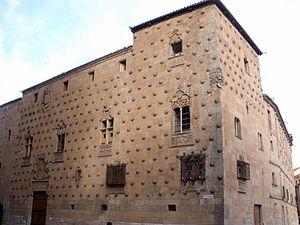
On appelle patrimoine culturel ou historique l'ensemble des biens, matériels ou immatériels, accumulés au fil du temps. Ces biens peuvent être de nature artistique, historique, paléontologique, archéologique, documentaire, bibliographique, scientifique ou technique.